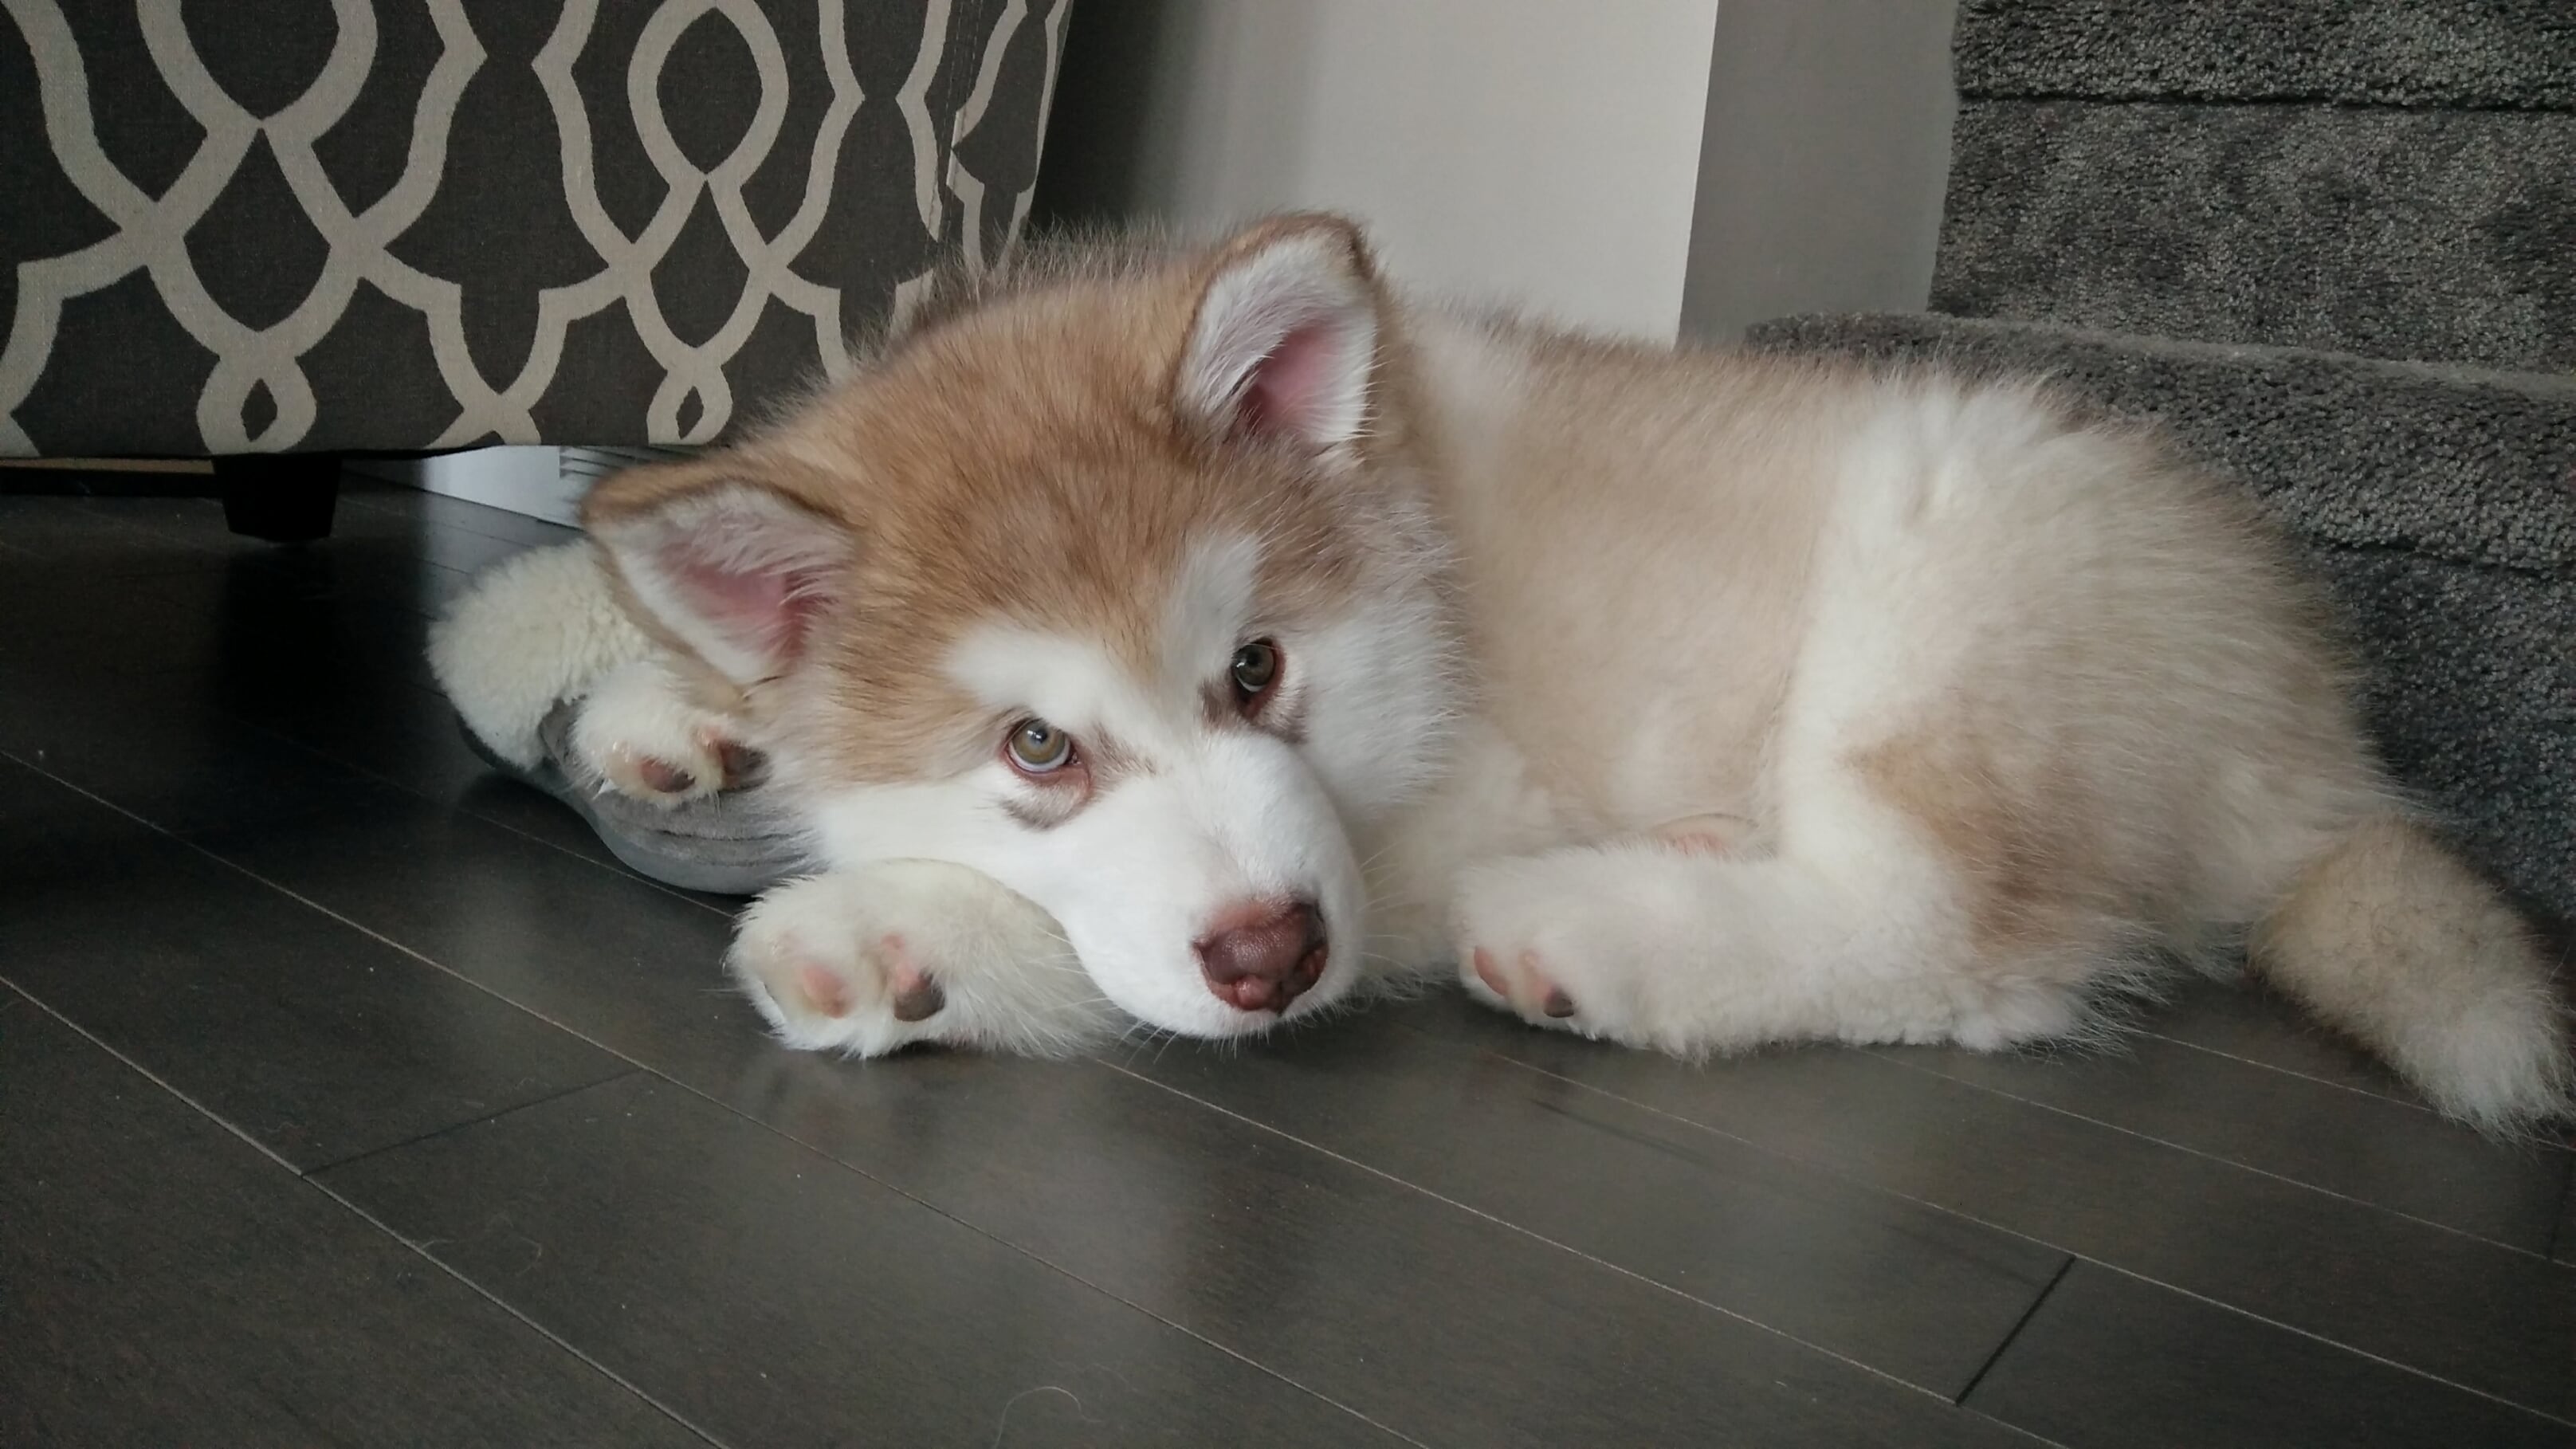
malamute, puppy, dog like mammal, dog breed, sakhalin husky, dog, mammal, dog breed group, siberian husky, alaskan malamute, tamaskan dog, miniature siberian husky, native american indian dog, sled dog, utonagan, canadian eskimo dog, alaskan klee kai, saarloos wolfdog, greenland dog, carnivoran, snout, northern inuit dog, east siberian laika, whiskers, wolfdog, west siberian laika, icelandic sheepdog, akita, seppala siberian sleddog